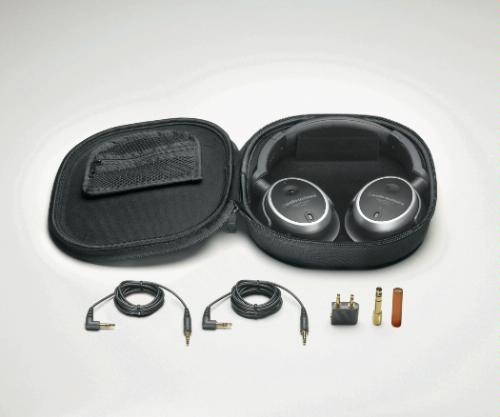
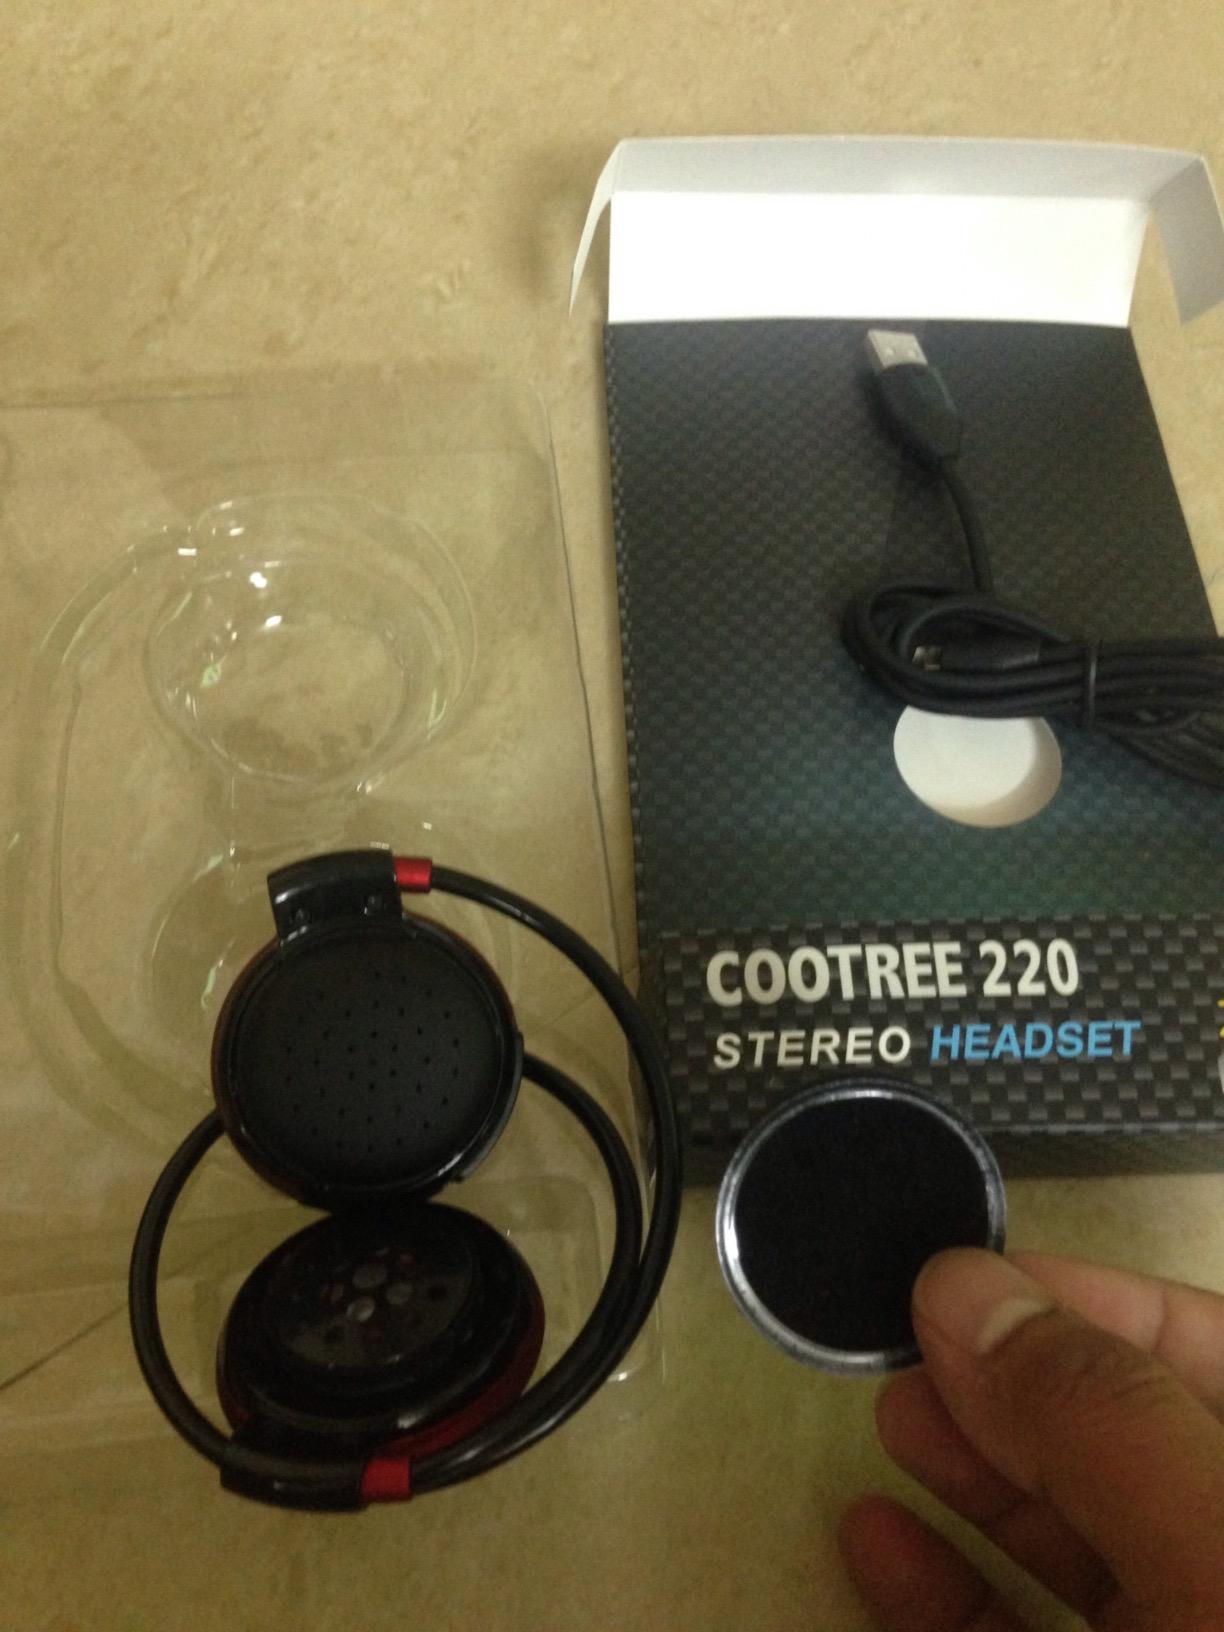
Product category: headphones
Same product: no